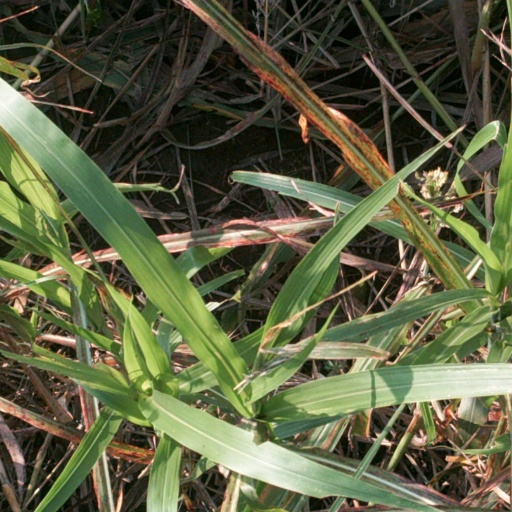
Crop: sorghum